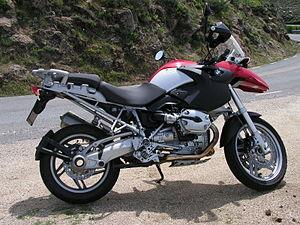
Cette liste des motos BMW est triée par ordre chronologique et par type de moteur. Les modèles actuellement disponibles sont en gras. Les dates indiquées sont uniquement une indication de la période. La production et les ventes diffèrent considérablement selon le marché et ne peuvent pas être entièrement illustrées ici. Celles-ci sont discutées, si elles sont bien connues, dans les articles correspondants.
BMW Motorrad est la filiale moto de la société allemande BMW. Elle produit des motos depuis 1923.